Thalía

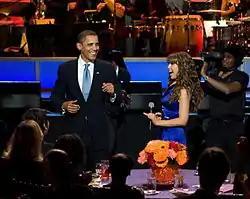
Thalía with then U.S. President Barack Obama singing "Amor a la Mexicana" at the White House. According to "Billboard", Thalía helped to globalize and popularize Mexican culture with the album of the same name.

Thalía has been also described as an influential Hispanic woman, and according to "Billboard"s Leila Cobo she "has carved out one of the most successful global Latin careers in memory". In 1997, 25 April was declared by the government of Los Angeles, as "Thalia's National Day", because of her growing popularity among the Latino community in the United States. She was included among "People en Español"s "Most Influential Latin Women" in 2018, and in their book "Legends: the 100 most iconic Hispanic entertainers of all time" (2008). She also holds the record for the most appearances in their list of "Most Beautiful" ("Los Más Bellos").